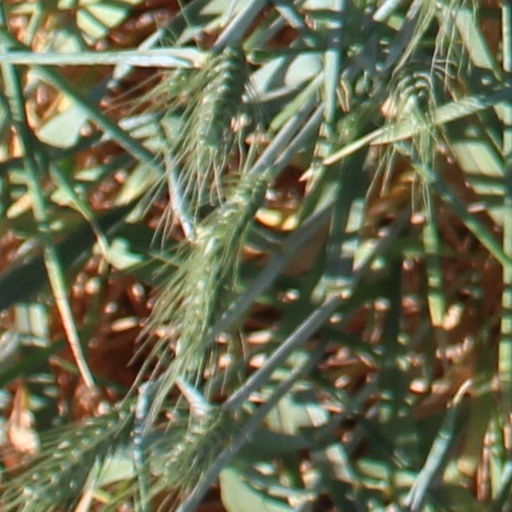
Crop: wheat